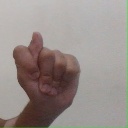
अक्षर: ट